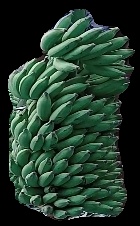
Variety: elakki-bale
Grade: grade1